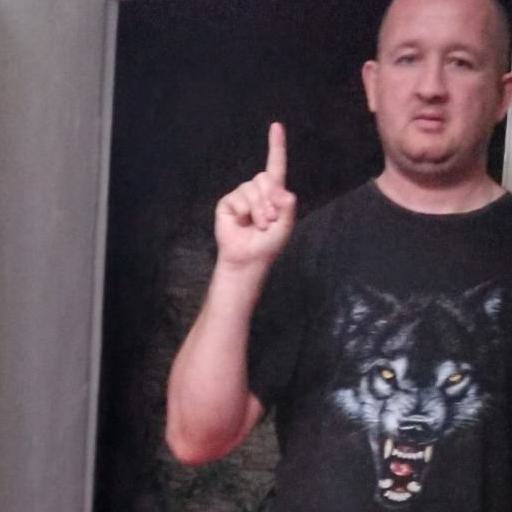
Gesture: one